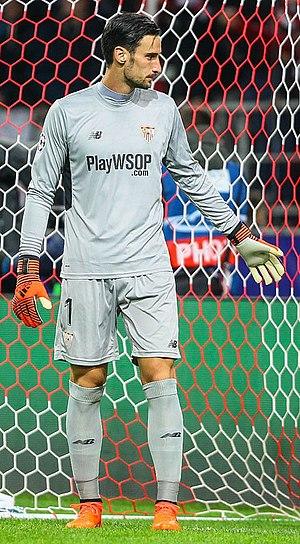
Sergio Rico González, né le 1ᵉʳ septembre 1993 à Séville, est un footballeur international espagnol qui évolue au poste de gardien de but au Séville FC.